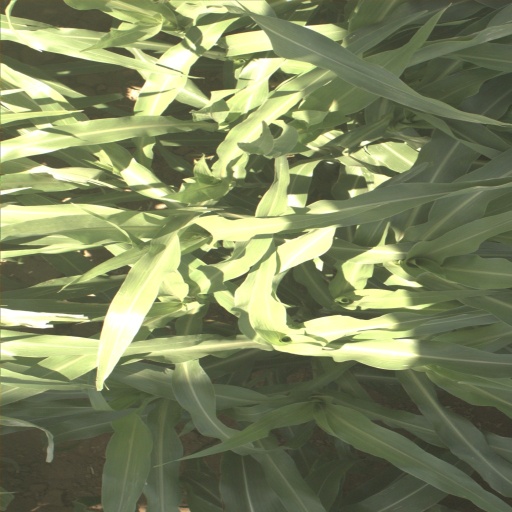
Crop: sorghum